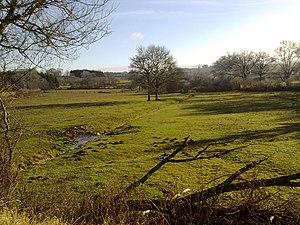
Photo de la campagne d'Espinasse vue de la D13
Espinasse est une commune française de la région Auvergne-Rhône-Alpes, située dans le département du Puy-de-Dôme, au nord-ouest de l'arrondissement de Riom. Ses habitants sont appelés les Espinassois.